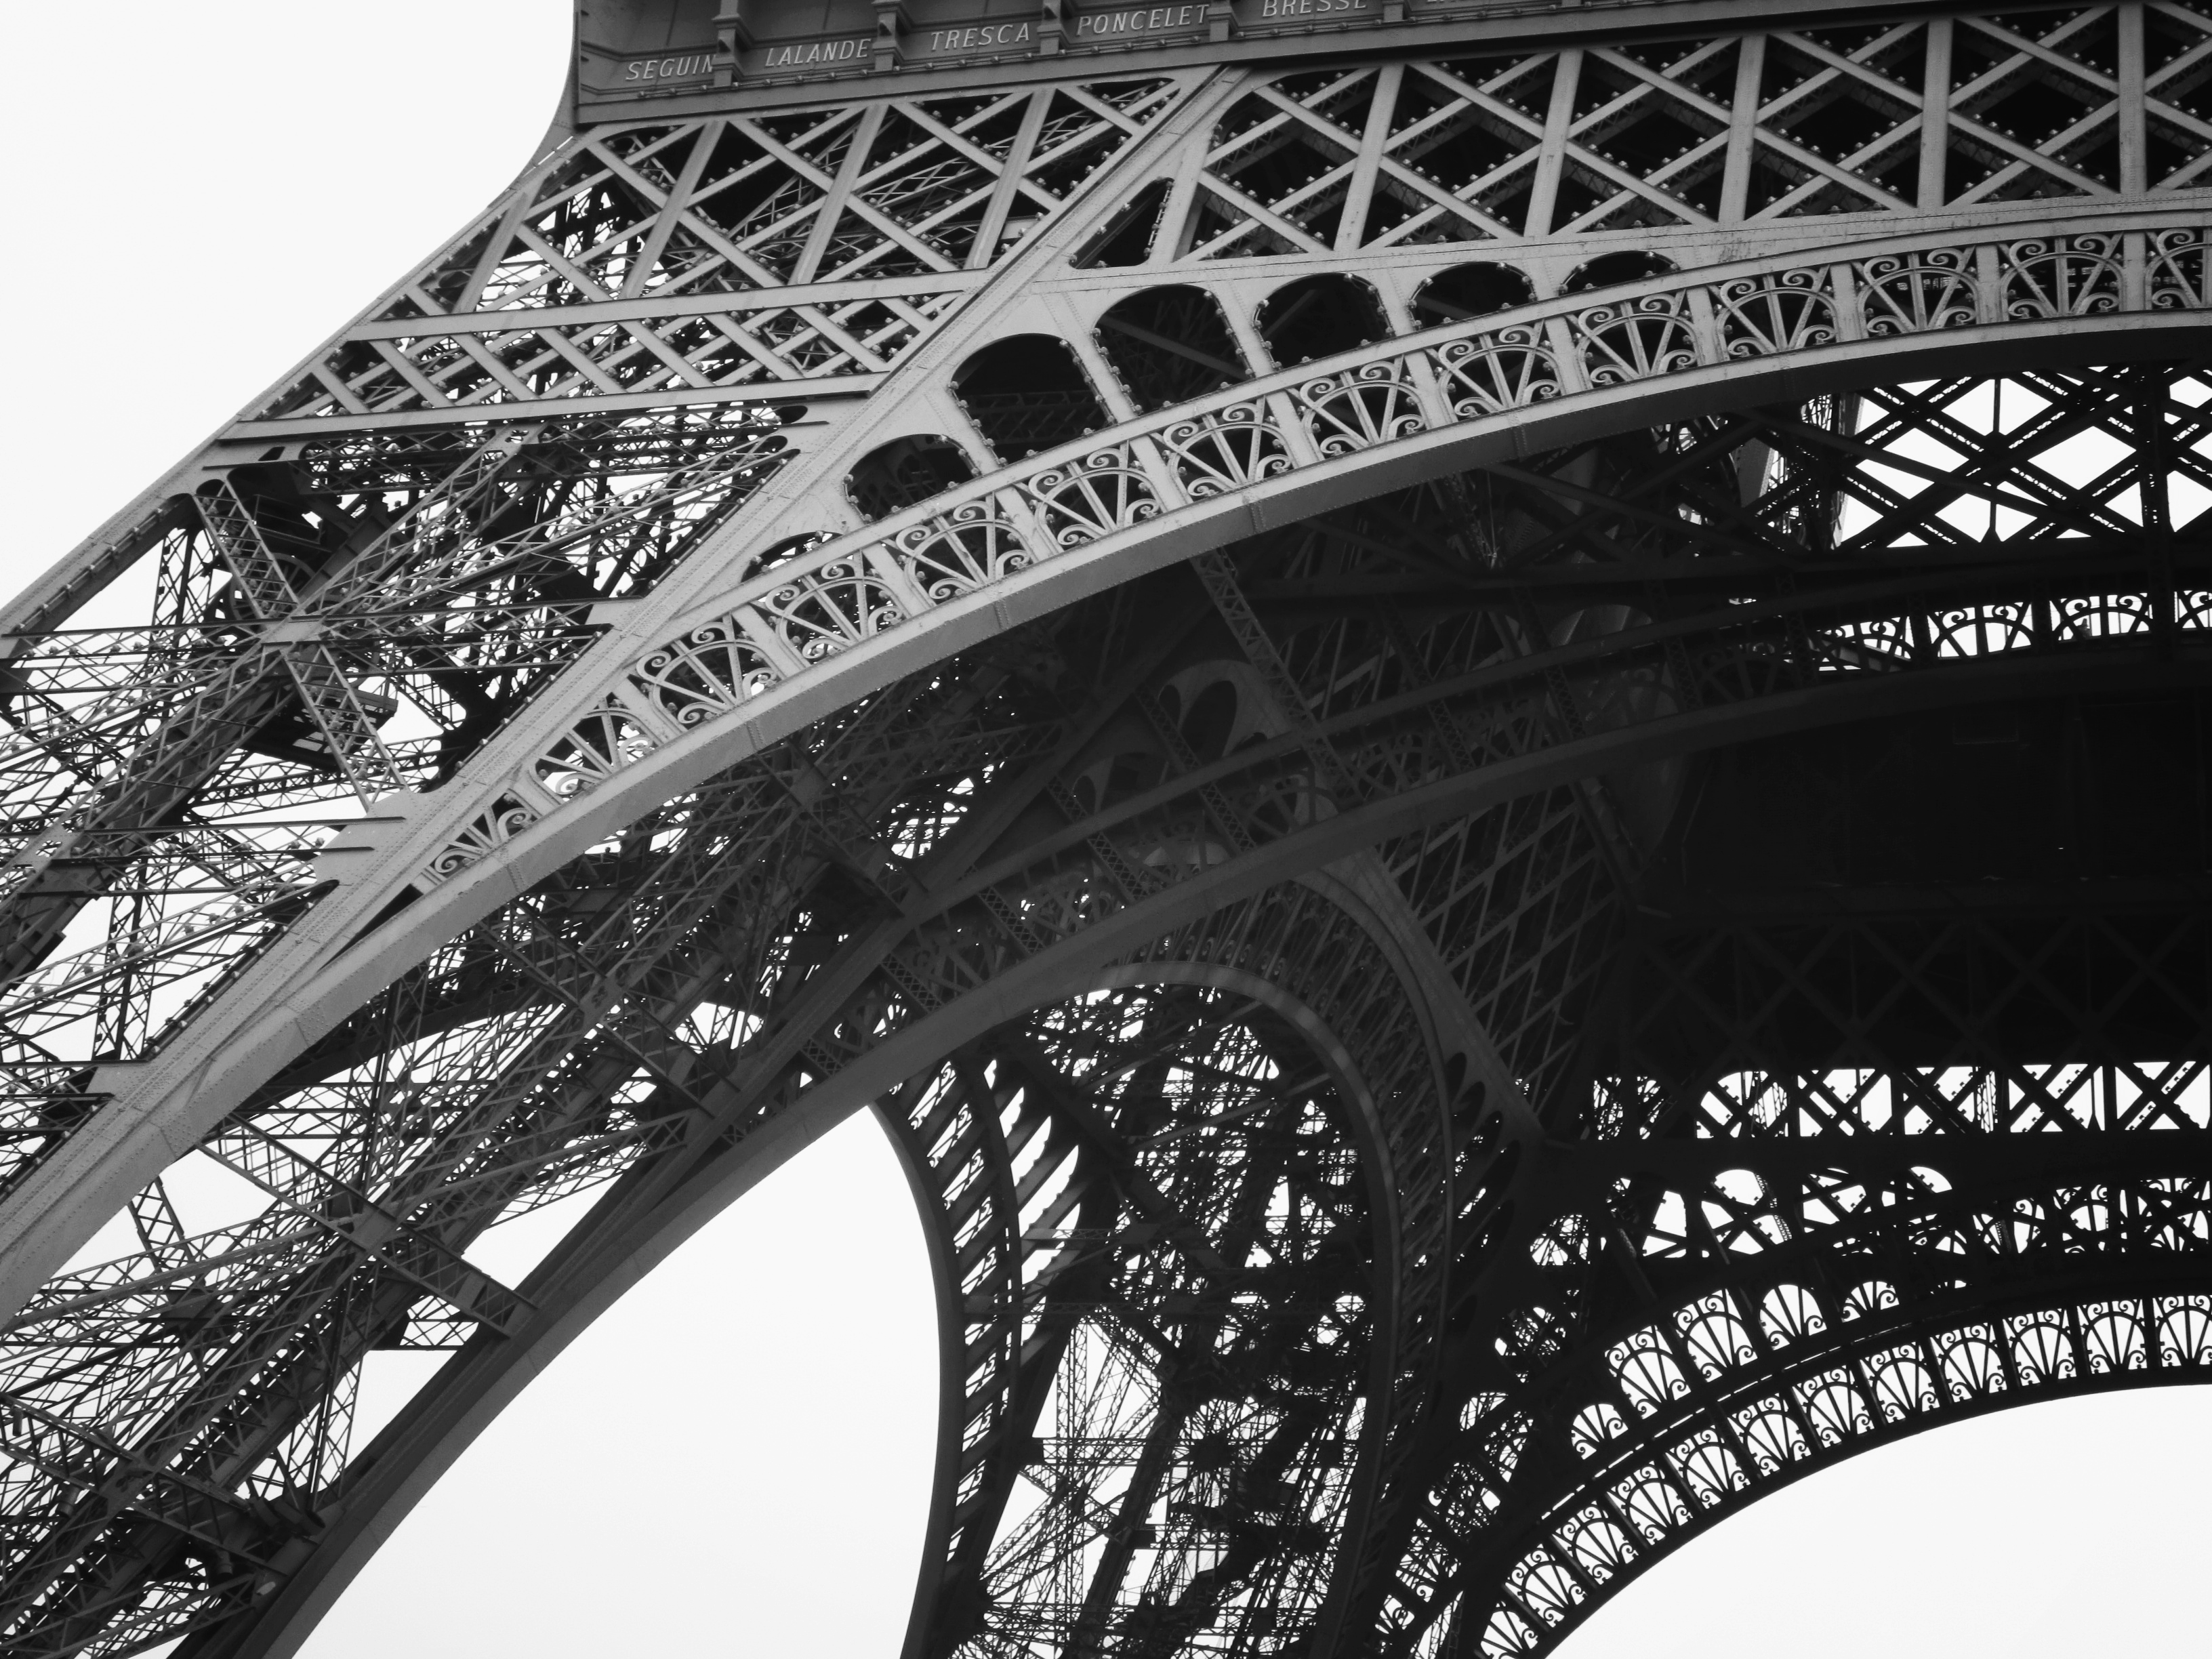
black and white, architecture, structure, paris, france, arch, line, geometric, curve, landmark, black, monochrome, sculpture, publicdomain, eiffeltower, symmetry, monochrome photography